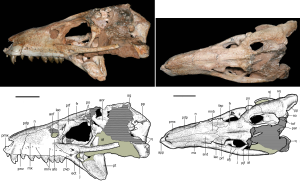
Caipirasuchus est un genre éteint de crocodyliformes, un clade qui comprend les crocodiliens modernes et leurs plus proches parents fossiles. Il est rattaché à la famille des Sphagesauridae au sein du clade des Ziphosuchia du sous-ordre des Notosuchia. Il a vécu à la fin du Crétacé supérieur au Brésil.